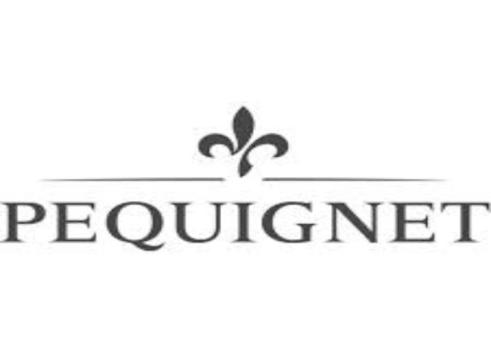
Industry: Clothes